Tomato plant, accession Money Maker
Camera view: horizontal (90 deg, fisheye); turntable rotation: 240 degrees
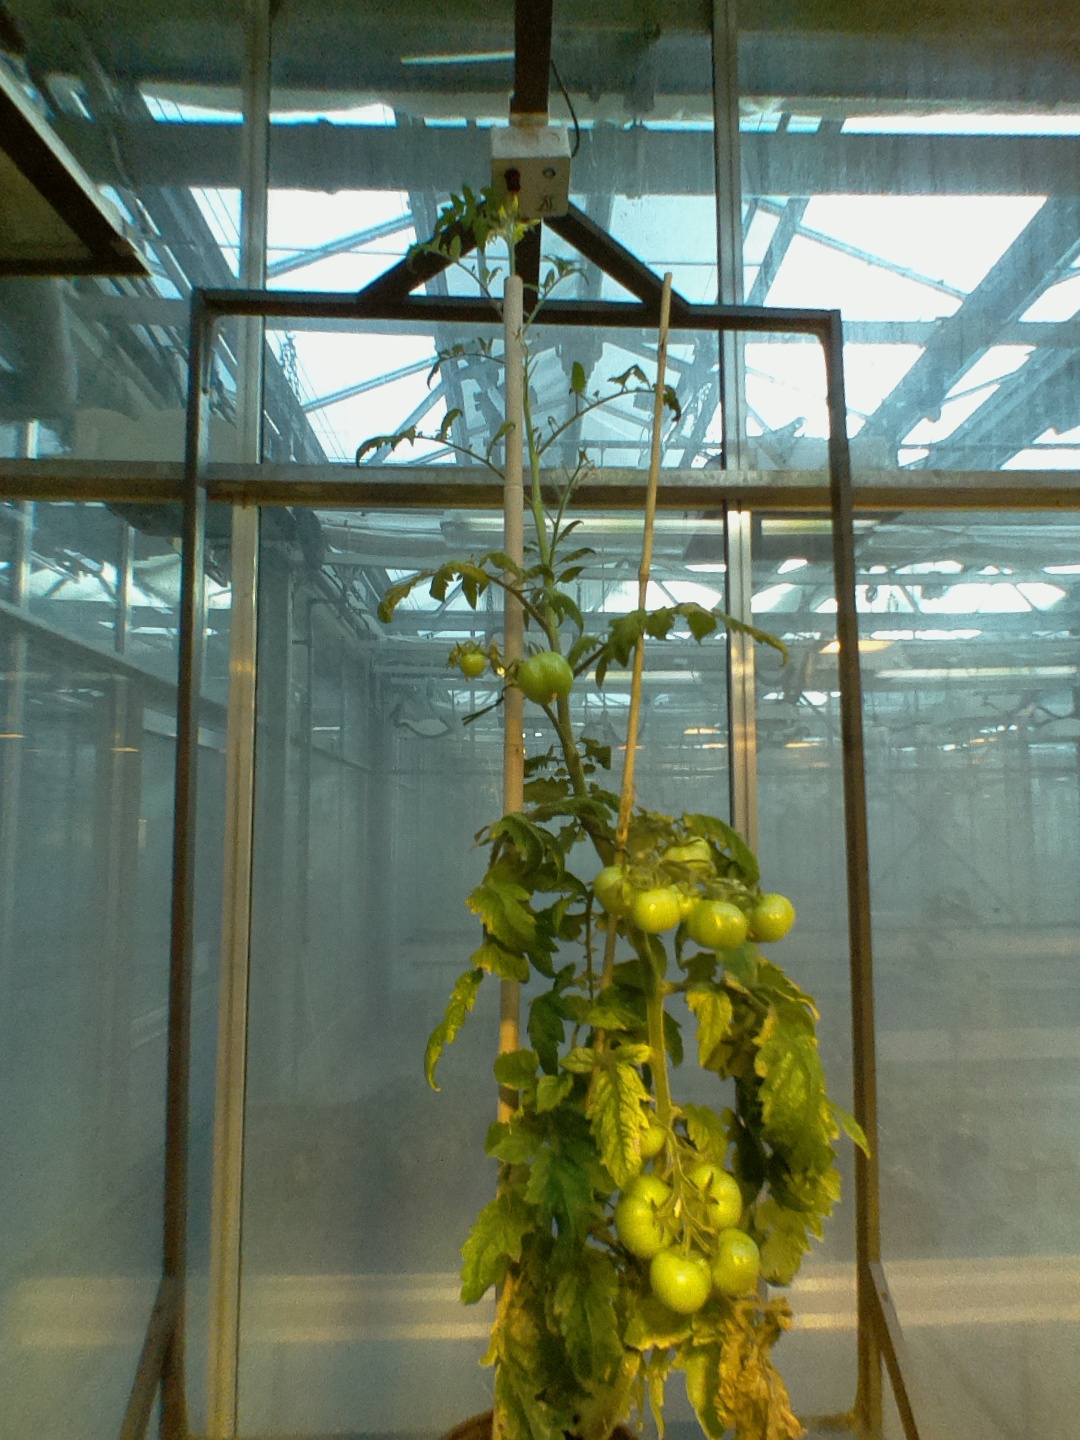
BBCH growth stage 76: 60%-70% of final fruit size